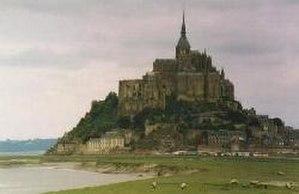
Almod, né au Xᵉ siècle et mort le 17 mai 1033, est un bénédictin manceau, cinquième abbé du Mont Saint-Michel de 1024 à 1031.